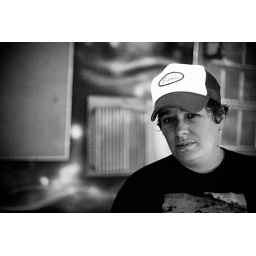
in b/w. Black light is awesome for black and white conversions btw.